54th Anti-Aircraft Brigade (United Kingdom)

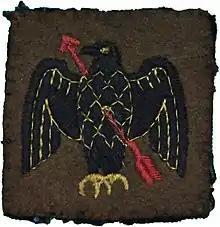
Formation sign of 11 AA Division

In the summer of 1941, AA Command began to receive purpose-built searchlight control (SLC of 'Elsie') radar in sufficient numbers to allow some S/Ls to be 'declustered' into single-light sites. These were redeployed into 'Indicator Belts' of radar-controlled S/L clusters covering approaches to the RAF's night-fighter sectors, repeated by similar belts covering AA Command's Gun Defence Areas (GDAs). Inside each belt was a 20-mile deep 'Killer Belt' of single S/Ls spaced at intervals in a 'Killer Belt' cooperating with night-fighters patrolling defined 'boxes'. The pattern was designed to ensure that raids penetrating deeply towards the Midlands GDAs would cross more than one belt, and the GDAs had more S/Ls at close spacing. The number of LAA units to protect VPs was growing, albeit slowly.